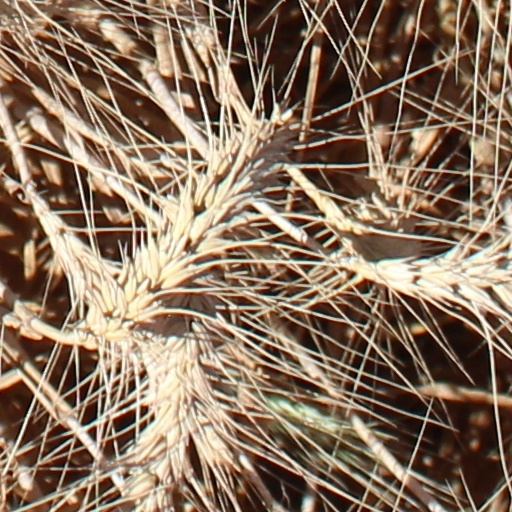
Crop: wheat